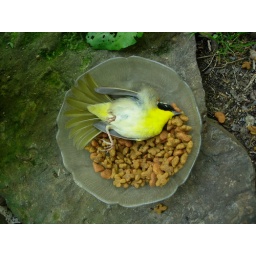
dead bird in a cat dish